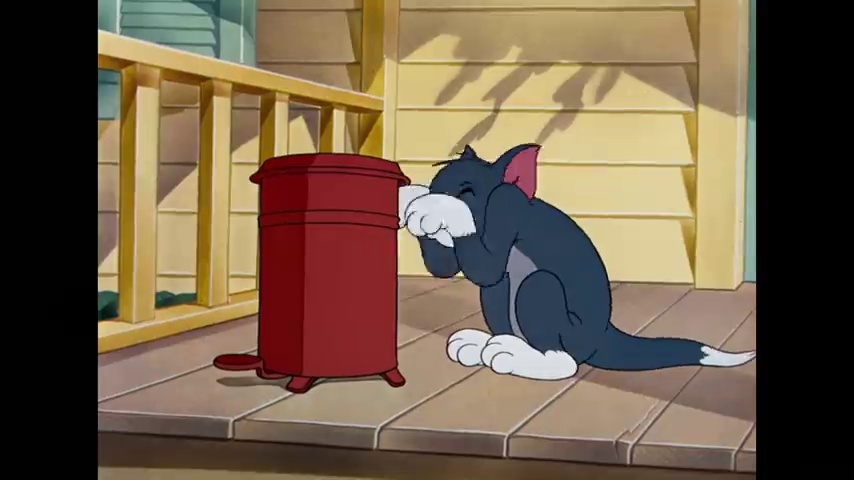
Portrait style: Cartoon Portrait